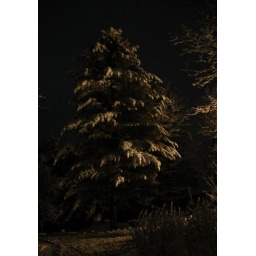
Winter is still going strong here in Vermont. this is a tree out my front door lit by moon light.